Eye of Ra

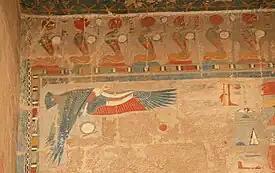
Frieze of uraei bearing sun disks at the top of a wall in the Mortuary Temple of Hatshepsut

The concept of the solar eye as mother, consort, and daughter of a god was incorporated into royal ideology. Pharaohs took on the role of Ra, and their consorts were associated with the eye and the goddesses equated with it. The sun disks and uraei that were incorporated into queens' headdresses during the New Kingdom reflect this mythological tie. The priestesses who acted as ceremonial "wives" of particular gods during the Third Intermediate Period (–653 BC), such as the God's Wife of Amun, had a similar relationship with the gods they served. Amenhotep III even dedicated a temple at Sedeinga in Nubia to his wife, Tiye, as a manifestation of the Eye of Ra, paralleling the temple to Amenhotep himself at nearby Soleb.